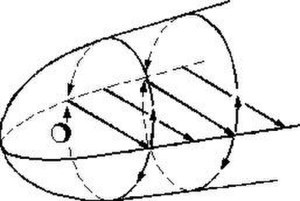
Magnetosfære / Klassifikation af magnetfelter
Halen-strømningers Kredsløb.
En magnetosfære dannes, når en strøm af ladede partikler, som de findes i f.eks. solvinden, reagerer med og afbøjes af en planets eller et lignende legemes iboende magnetfelt. Jorden er omgivet af en magnetosfære, ligesom de andre planeter med iboende magnetfelter: Merkur, Jupiter, Saturn, Uranus og Neptun. Jupiters måne Ganymedes har en lille magnetosfære – men den ligger helt inden for Jupiters magnetosfære, hvilket fører til komplekse interaktioner. Ionosfærerne hos svagt magnetiserede planeter som Venus og Mars danner strømme, som delvis afbøjer solvinden, men har ikke egentlige magnetosfærer.